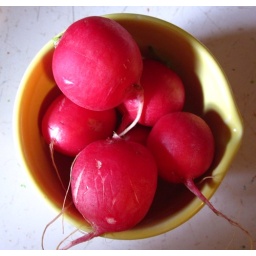
composition in red and yellow